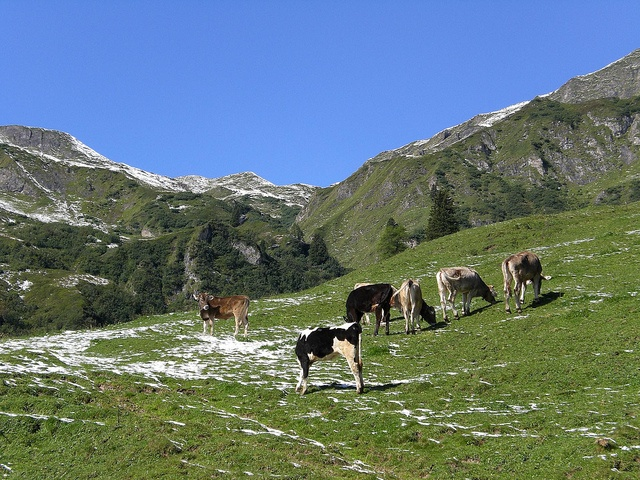
The cows are grazing in the verdant pasture in the mountainous region.
A herd of cows grazing in a green pasture with traces of snow.
Cows grazing in the grass near a mountain.
Various cattle grazing in a pasture with mountains in the background.
a number of cows in a field with mountains in the background